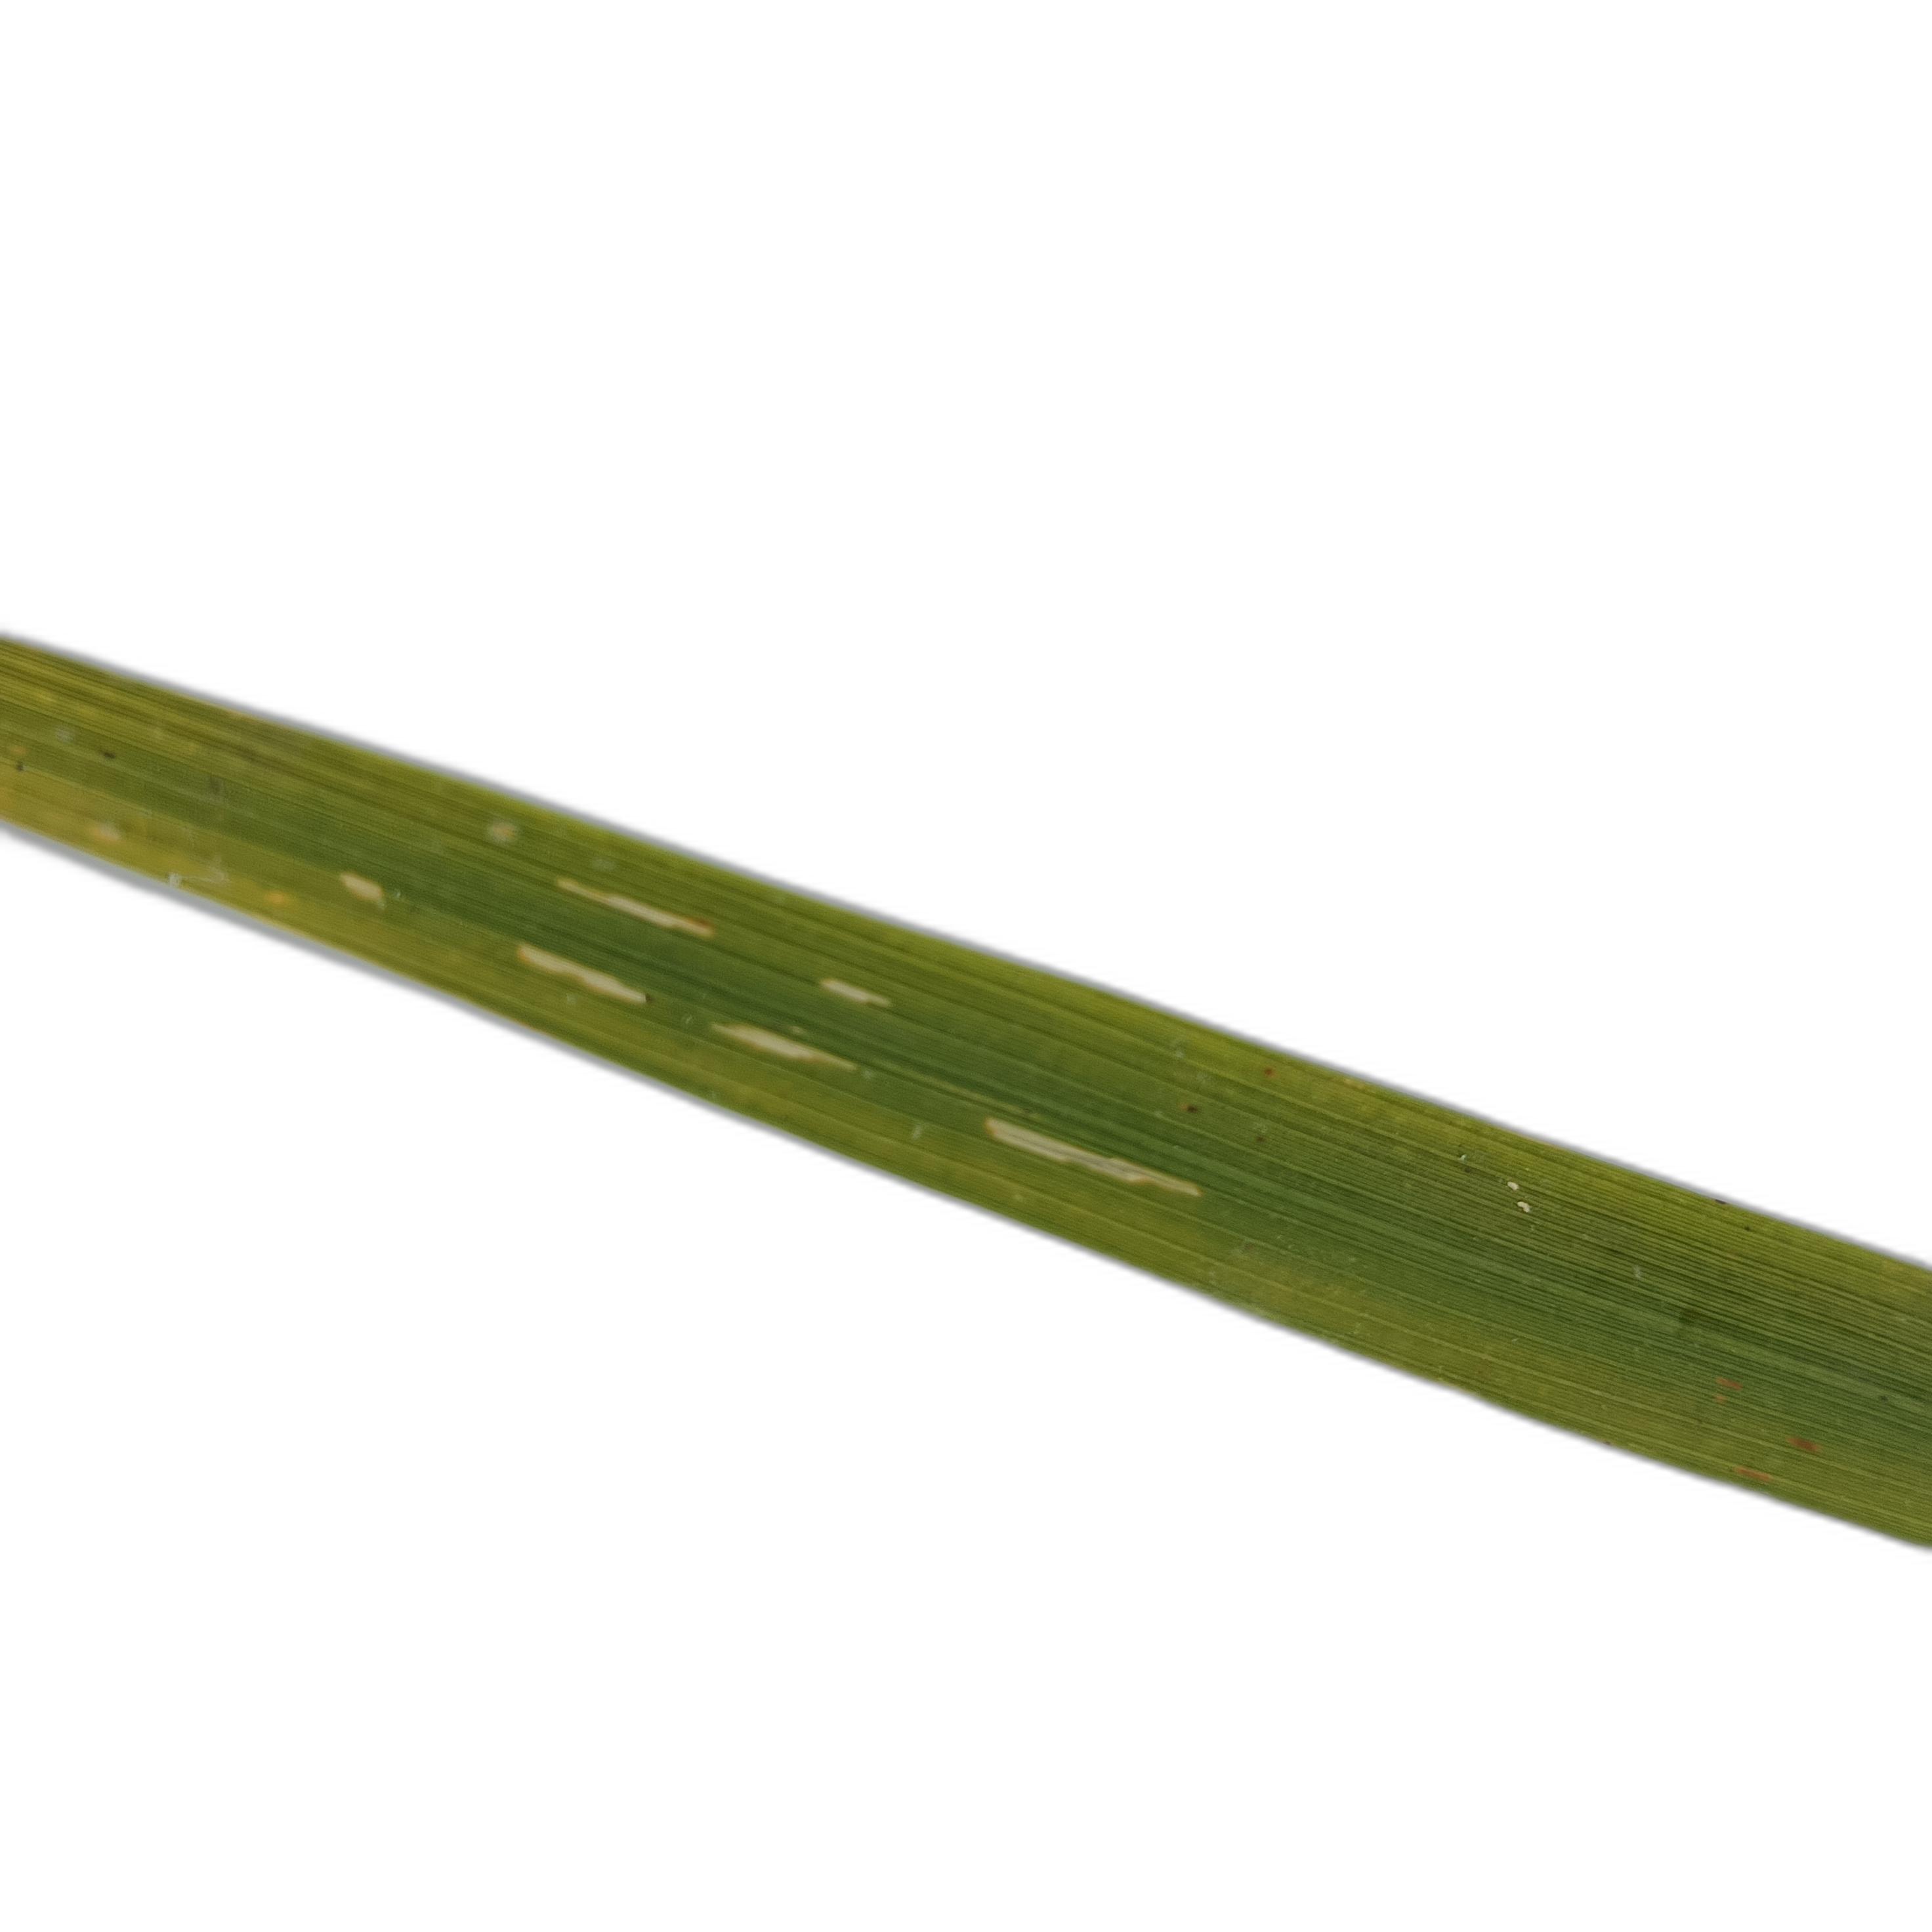
Label: Rice Leaffolder